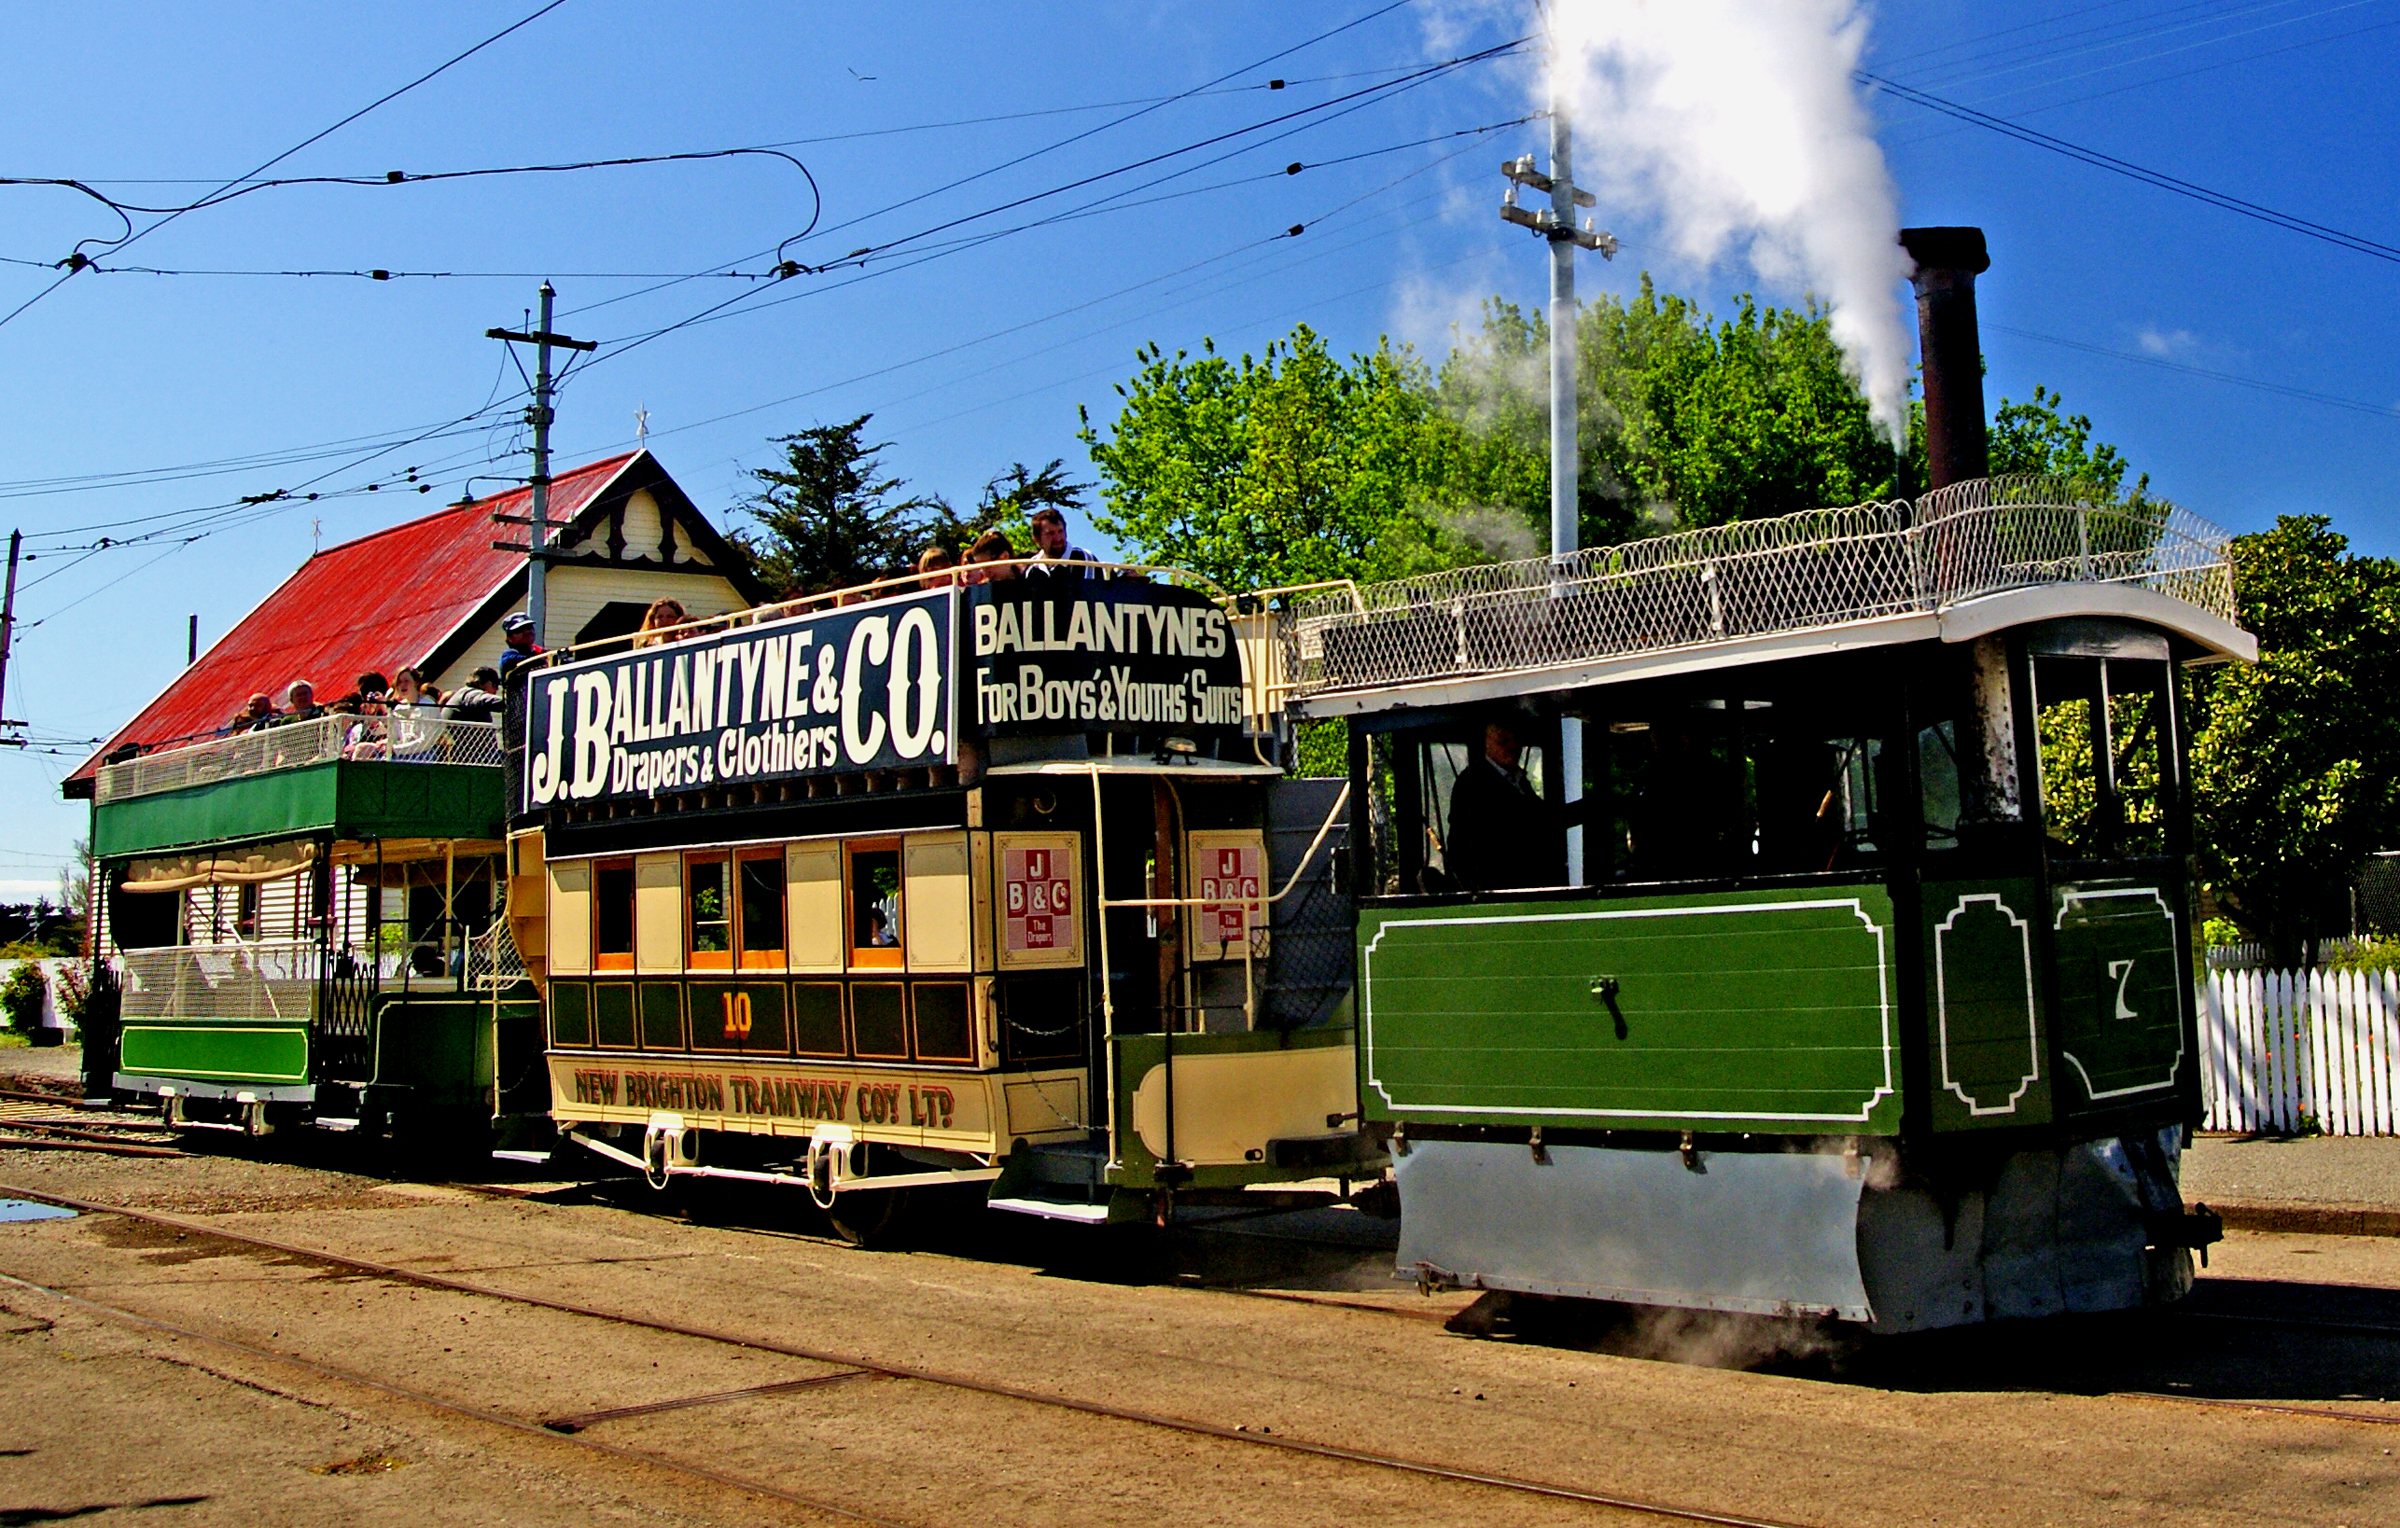
track, tram, streetcar, transport, vehicle, locomotive, tramcar, ferrymead, sonydslra300, steampoweredtram, kitsoncompanyairedale, rail transport, land vehicle, residential area, rolling stock, metropolitan area, railroad car